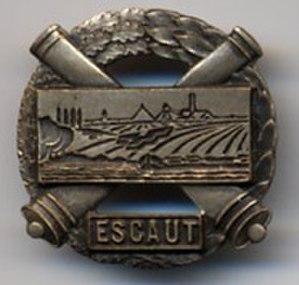
Insigne secteur fortifié de l'Escaut 2eme modèle)
Le secteur fortifié de l'Escaut est une partie de la ligne Maginot, situé entre le secteur fortifié de Lille et le secteur fortifié de Maubeuge.
Le 43ᵉ régiment d'infanterie est un régiment d'infanterie de l'Armée de terre française créé sous la Révolution à partir du régiment Royal-des-Vaisseaux, un régiment français d'Ancien Régime.